Shinerama

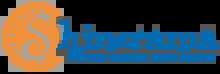
National Shinerama Logo

Shinerama is Canada's largest post-secondary fundraiser involving students at almost 60 university and college campuses across Canada, aimed at raising money for cystic fibrosis research.